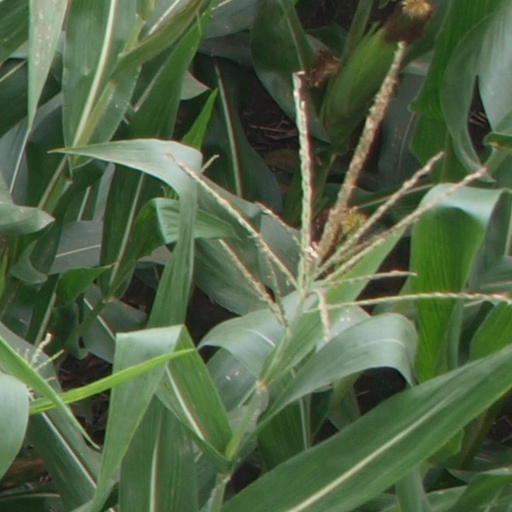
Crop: maize; corn